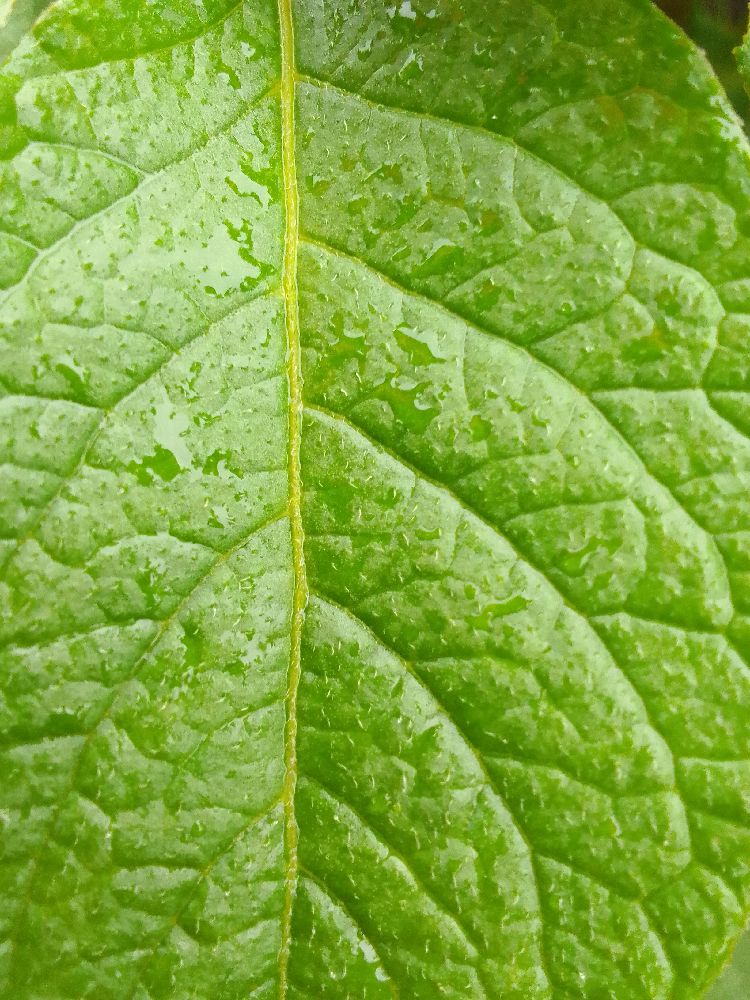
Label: Healthy